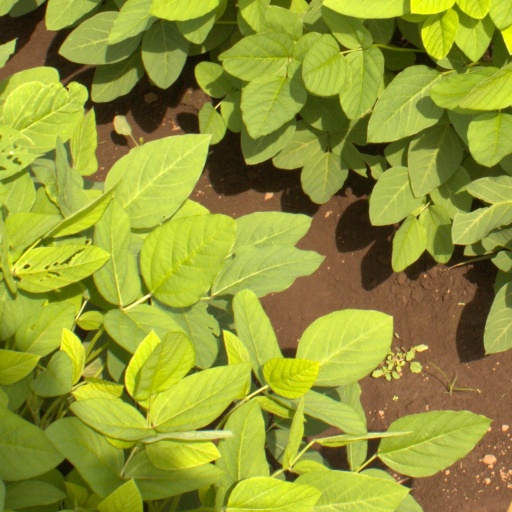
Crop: soybean